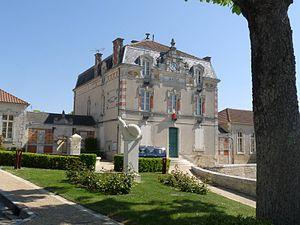
Mairie de Villejésus, Charente, France
Villejésus est une ancienne commune du sud-ouest de la France, située dans le département de la Charente. Le 1ᵉʳ janvier 2019, elle devient une commune déléguée d'Aigre.